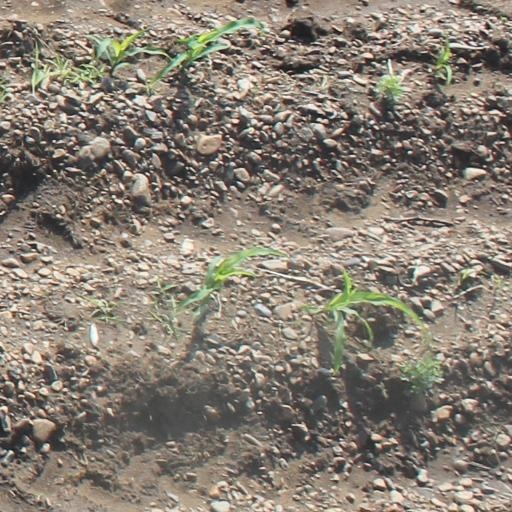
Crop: maize; corn